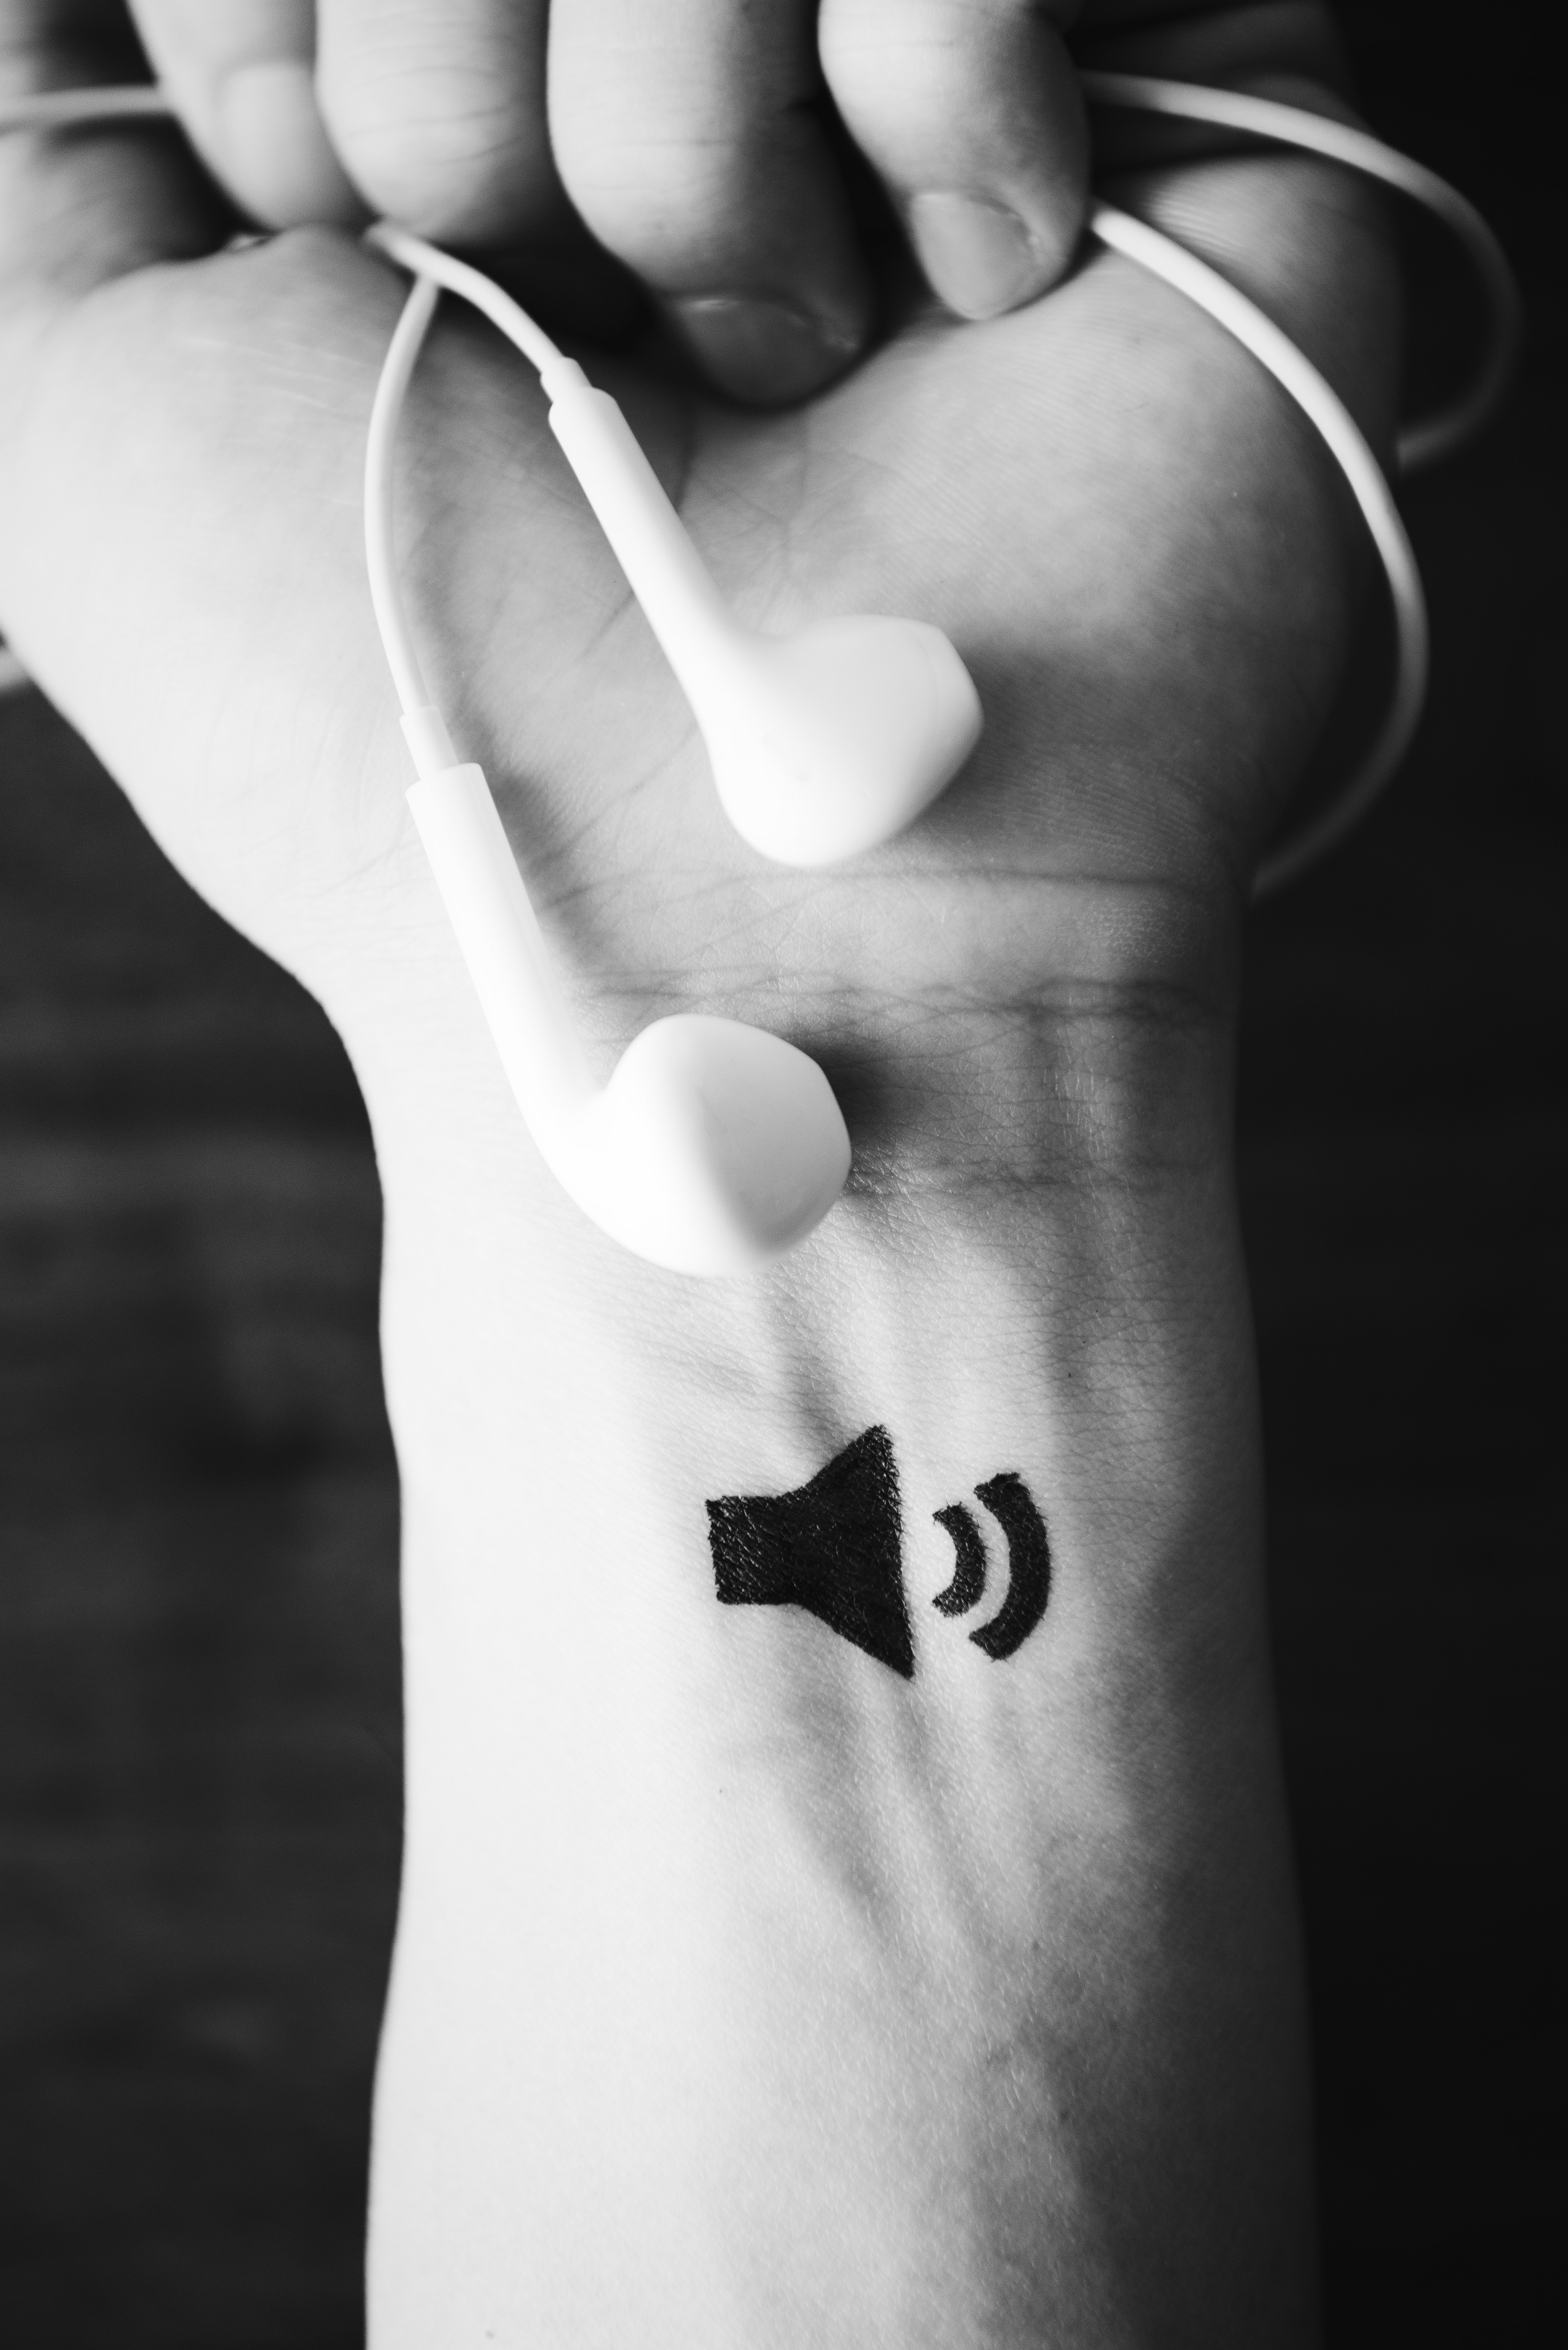
black, black and white, hand, joint, shoulder, monochrome photography, photography, arm, finger, close up, neck, monochrome, human body, muscle, chest, back, still life photography, tattoo, abdomen, lip, temporary tattoo